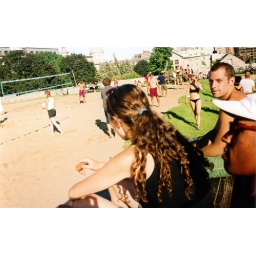
Etienne and I spent many hours here under the hot sun, playing beach volley ball